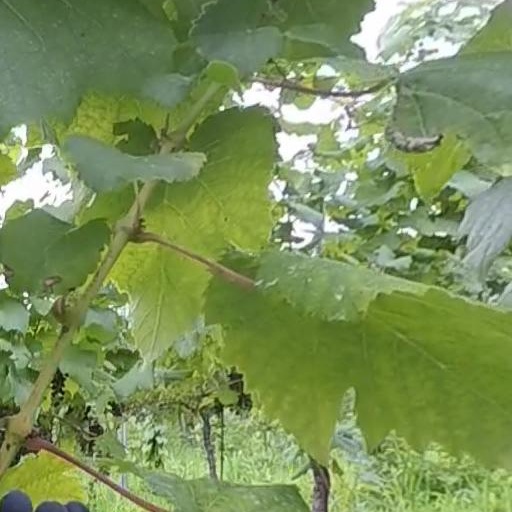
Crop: grape